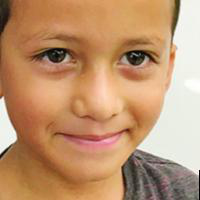
Age group: age 11-20